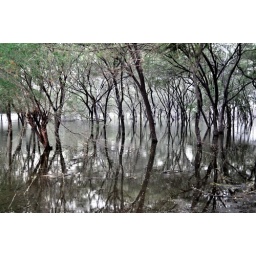
pl view in black screen